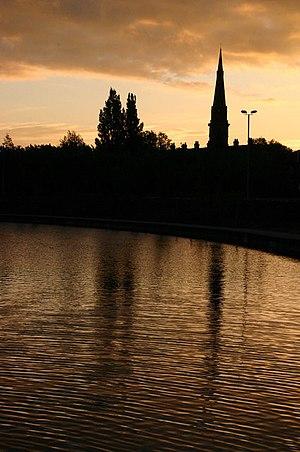
Failsworth est une ville du Grand Manchester, en Angleterre. Elle est située à 6 km à l'est-nord-est du centre de Manchester et à 4,7 km au sud-sud-ouest d'Oldham.